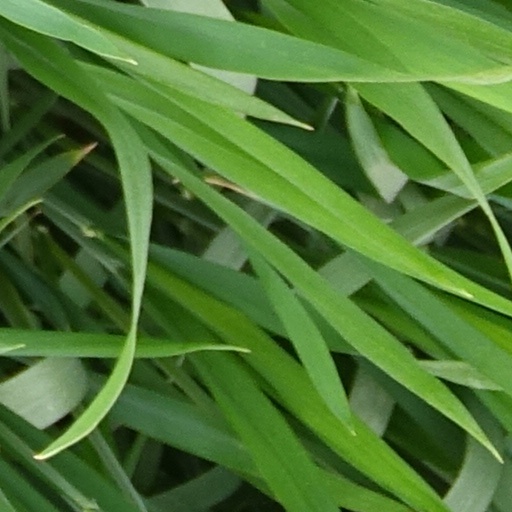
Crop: wheat